Odette Pavlova

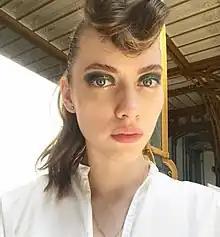

Victoria "Odette" Pavlova (Russian: Одетте (Виктория) Павлова; born 25 April 1994) is a Russian fashion model.